Montevideo, God Bless You!

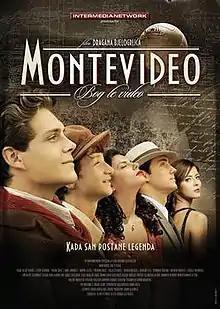
Official Poster

Montevideo, God Bless You! (internationally titled Montevideo, Taste of a Dream) is a 2010 Serbian sports comedy film directed by Dragan Bjelogrlić about the events leading to the participation of the Yugoslavia national football team at the first FIFA World Cup in Montevideo, Uruguay in July 1930. The film gained considerable media attention throughout 2010 and achieved significant box office success in Serbia since its release on December 21, 2010. The entire project has been hugely successful regionally thus far. More than 520,000 people in Serbia saw the first film, which won numerous awards.